Steam locomotive

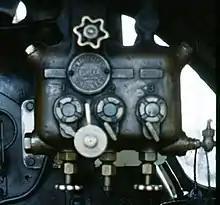
"Wakefield" brand displacement lubricator mounted on a locomotive boiler backplate. Through the right-hand sight glass a drip of oil (travelling upwards through water) can be seen.

The earliest locomotives did not show the pressure of steam in the boiler, but it was possible to estimate this by the position of the safety valve arm which often extended onto the firebox back plate; gradations marked on the spring column gave a rough indication of the actual pressure. The promoters of the Rainhill trials urged that each contender have a proper mechanism for reading the boiler pressure, and Stephenson devised a nine-foot vertical tube of mercury with a sight-glass at the top, mounted alongside the chimney, for his "Rocket". The Bourdon tube gauge, in which the pressure straightens an oval-section coiled tube of brass or bronze connected to a pointer, was introduced in 1849 and quickly gained acceptance, and is still used today. Some locomotives have an additional pressure gauge in the steam chest. This helps the driver avoid wheel-slip at startup, by warning if the regulator opening is too great.